The Row (fashion label)

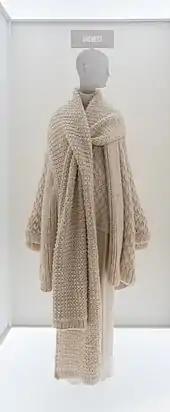
A knit ensemble on display at the Metropolitan Museum of Art for the "In America: A Lexicon of Fashion" exhibition in 2022

The idea for the brand started as a personal project in 2005 when Ashley Olsen challenged herself to create a perfect T-shirt. She tested the design on a variety of women of all body shapes and ages in an attempt to find a "commonality in fit and attitude". In 2006, the Olsens created a 7-piece collection that included the T-shirt, a pair of cotton sateen leggings, and a cashmere wool tank dress. Barneys New York bought the entire collection. The brand has expanded to include ready-to-wear clothing, resort clothing, handbags, sunglasses and shoes. The brand is named after Savile Row in London.